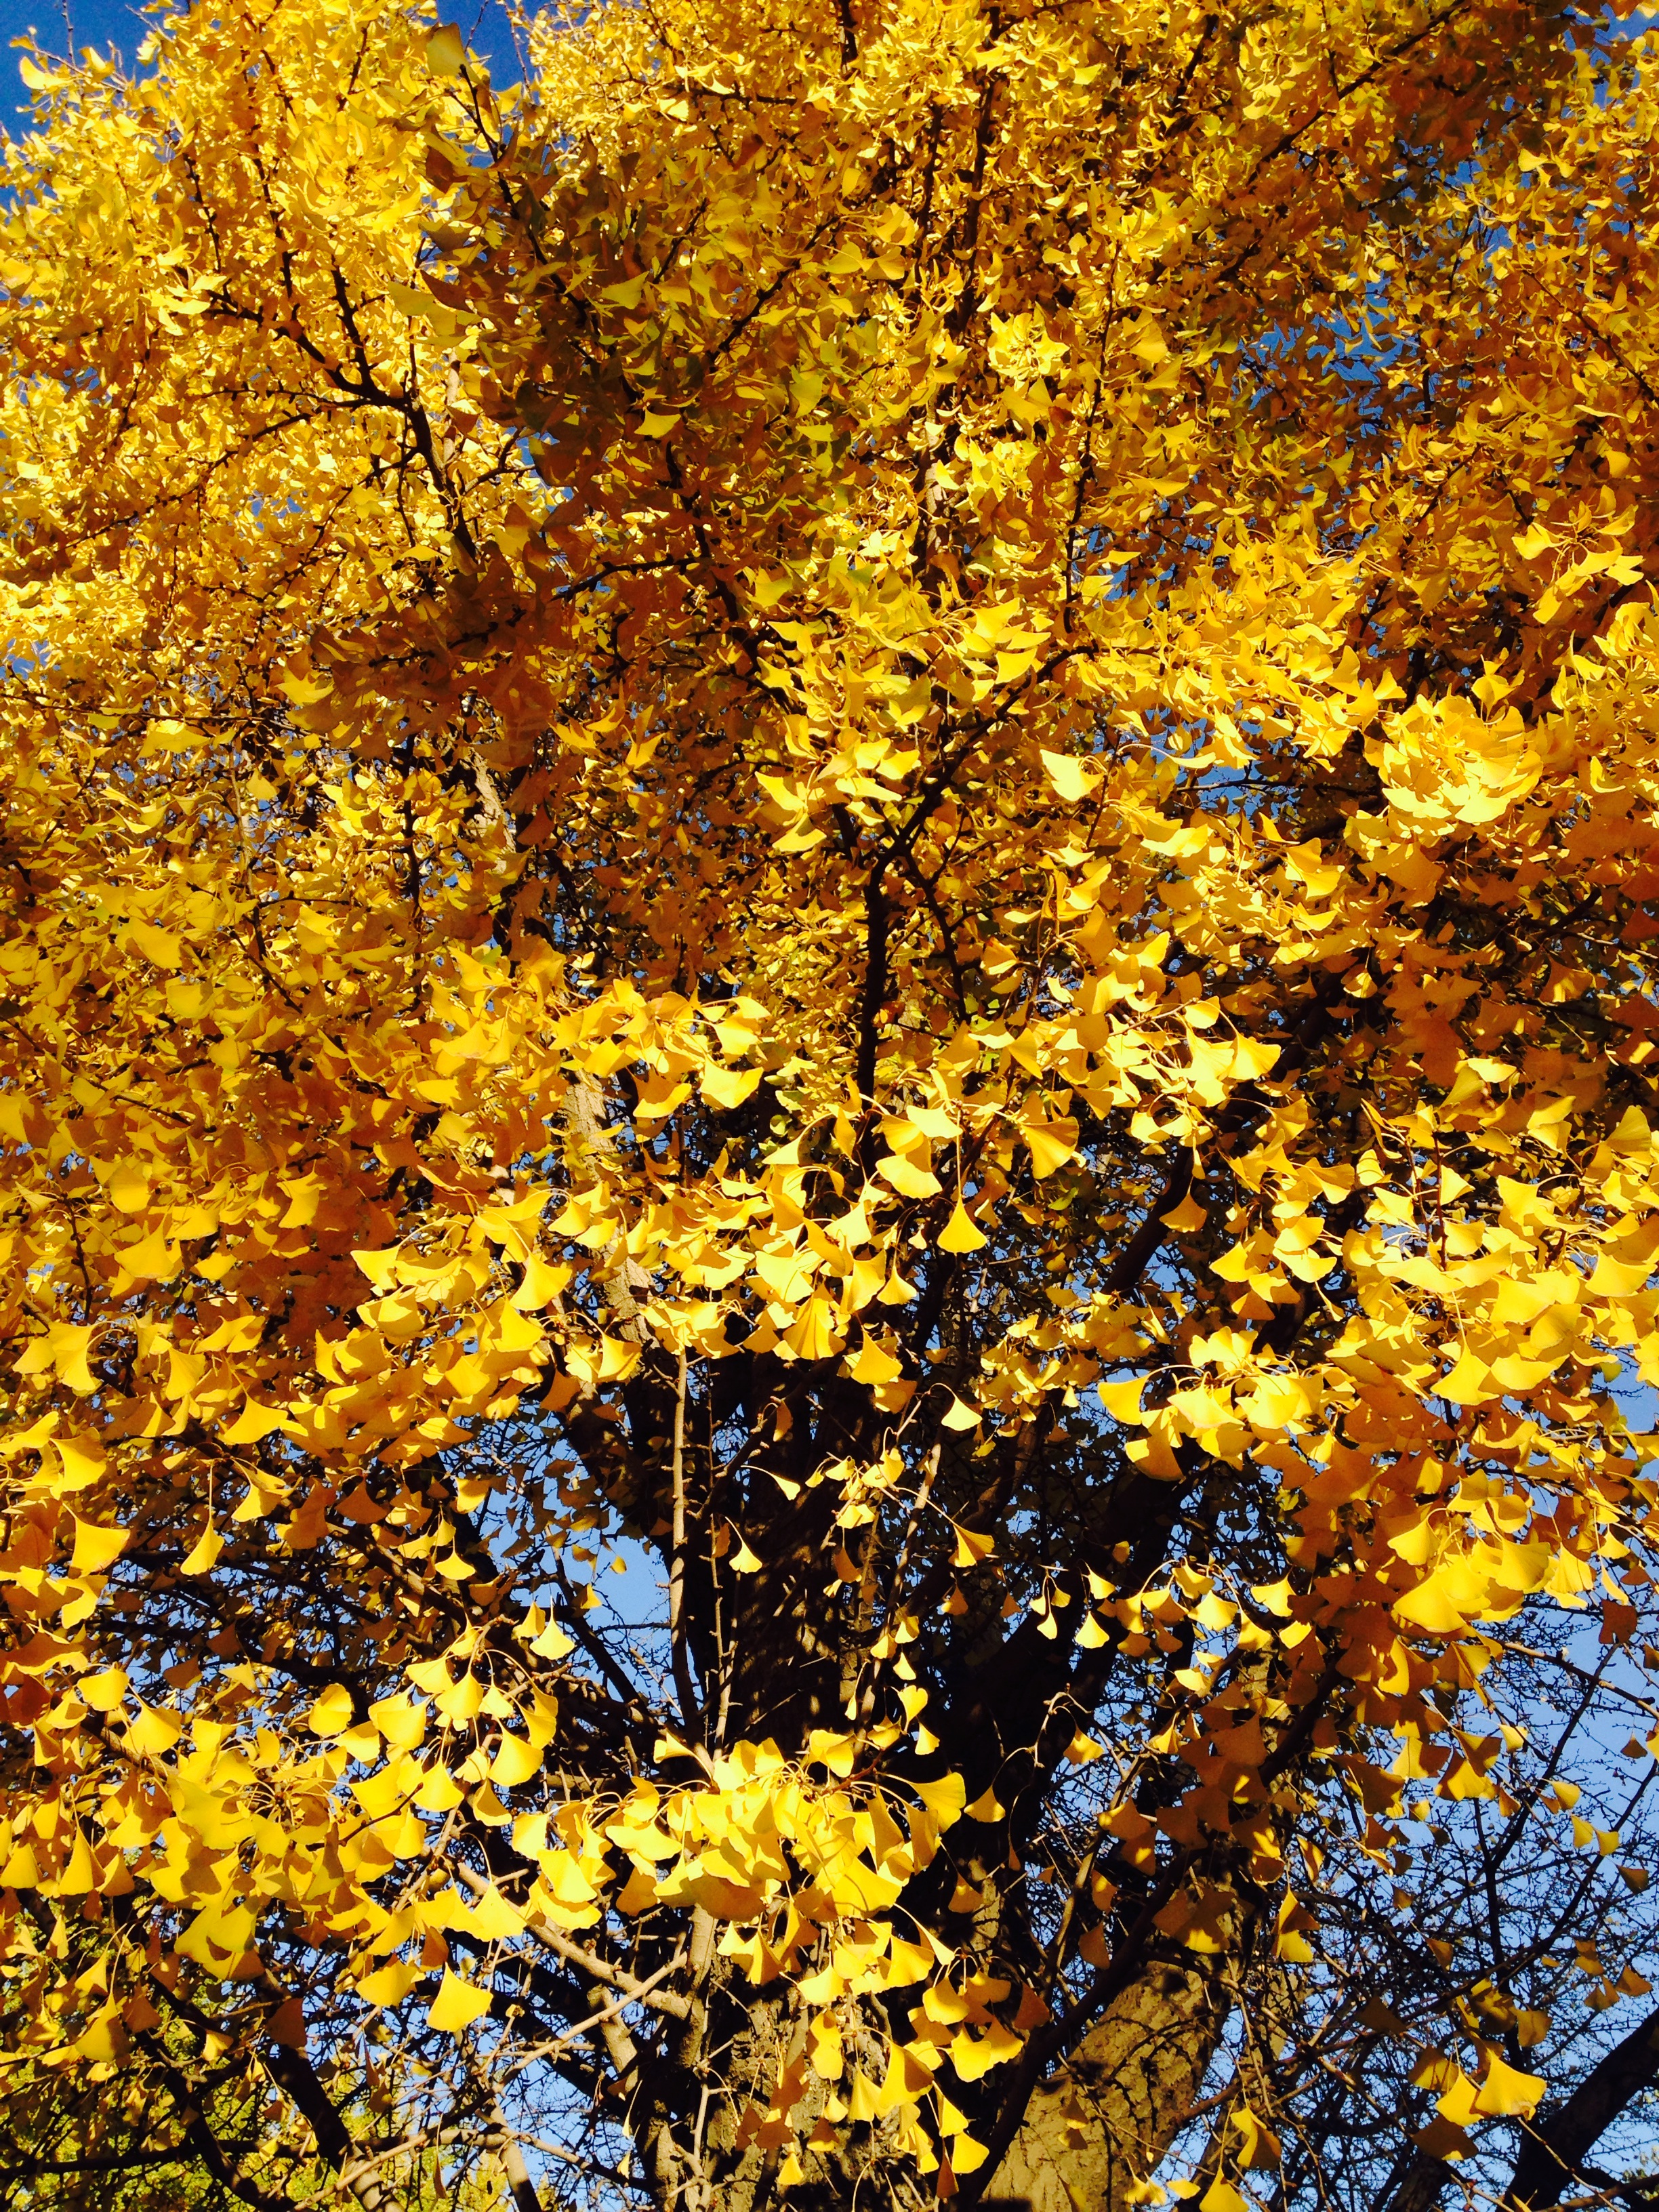
tree, forest, branch, plant, sunlight, leaf, autumn, yellow, season, maple tree, deciduous, ginkgo, woodland, ginkgo trees, flowering plant, woody plant, land plant, yellow ginkgo tree